List of Rosenborg BK records and statistics

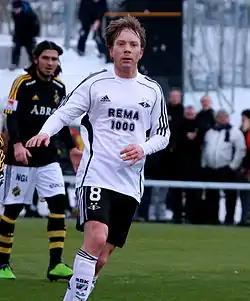
Fredrik Winsnes has won eight league and two cup titles with Rosenborg.

The following is a list of the most-winning players with Rosenborg. It contains the number of times the player has won the league and cup with the club, as well as the years.